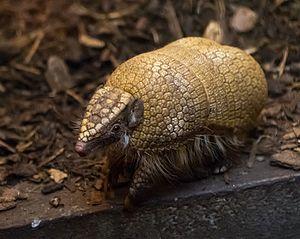
Tierpark Chemnitz: Tolypeutes matacus Português: Tierpark Chemnitz: Mataco Italiano: Tierpark Chemnitz: Tolypeutes matacus Русский: Зоопарк Хемниц: Шаровидный броненосец (Tolypeutes matacus) Chinese&#58